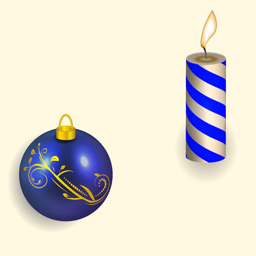
vector illustration of the candle and ball blue new year lights reflecting